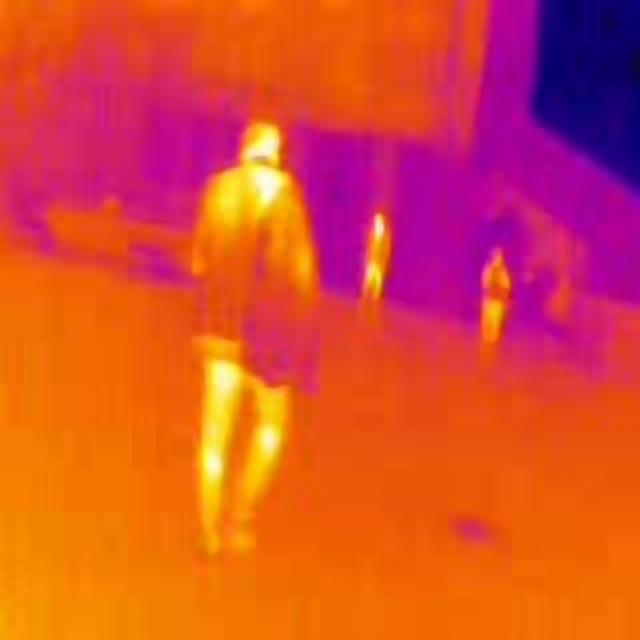
Detected objects:
label: person
label: person
label: person